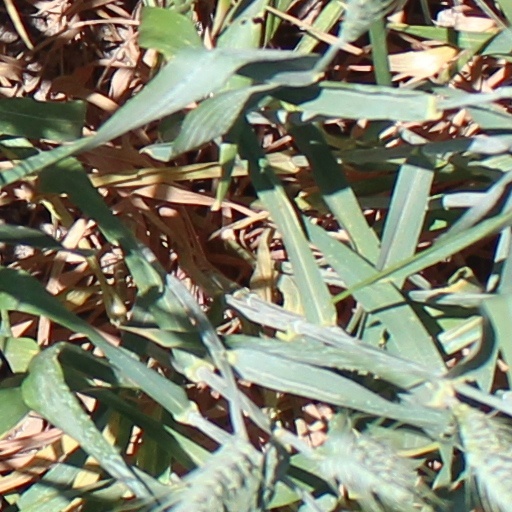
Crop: wheat